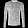
Label: Pullover